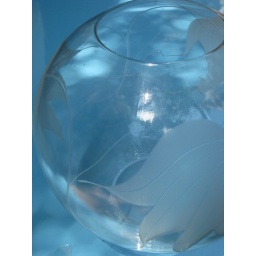
Etched leaves on the outside of this clear glass bowl. Mom used to float June's peonies in it.